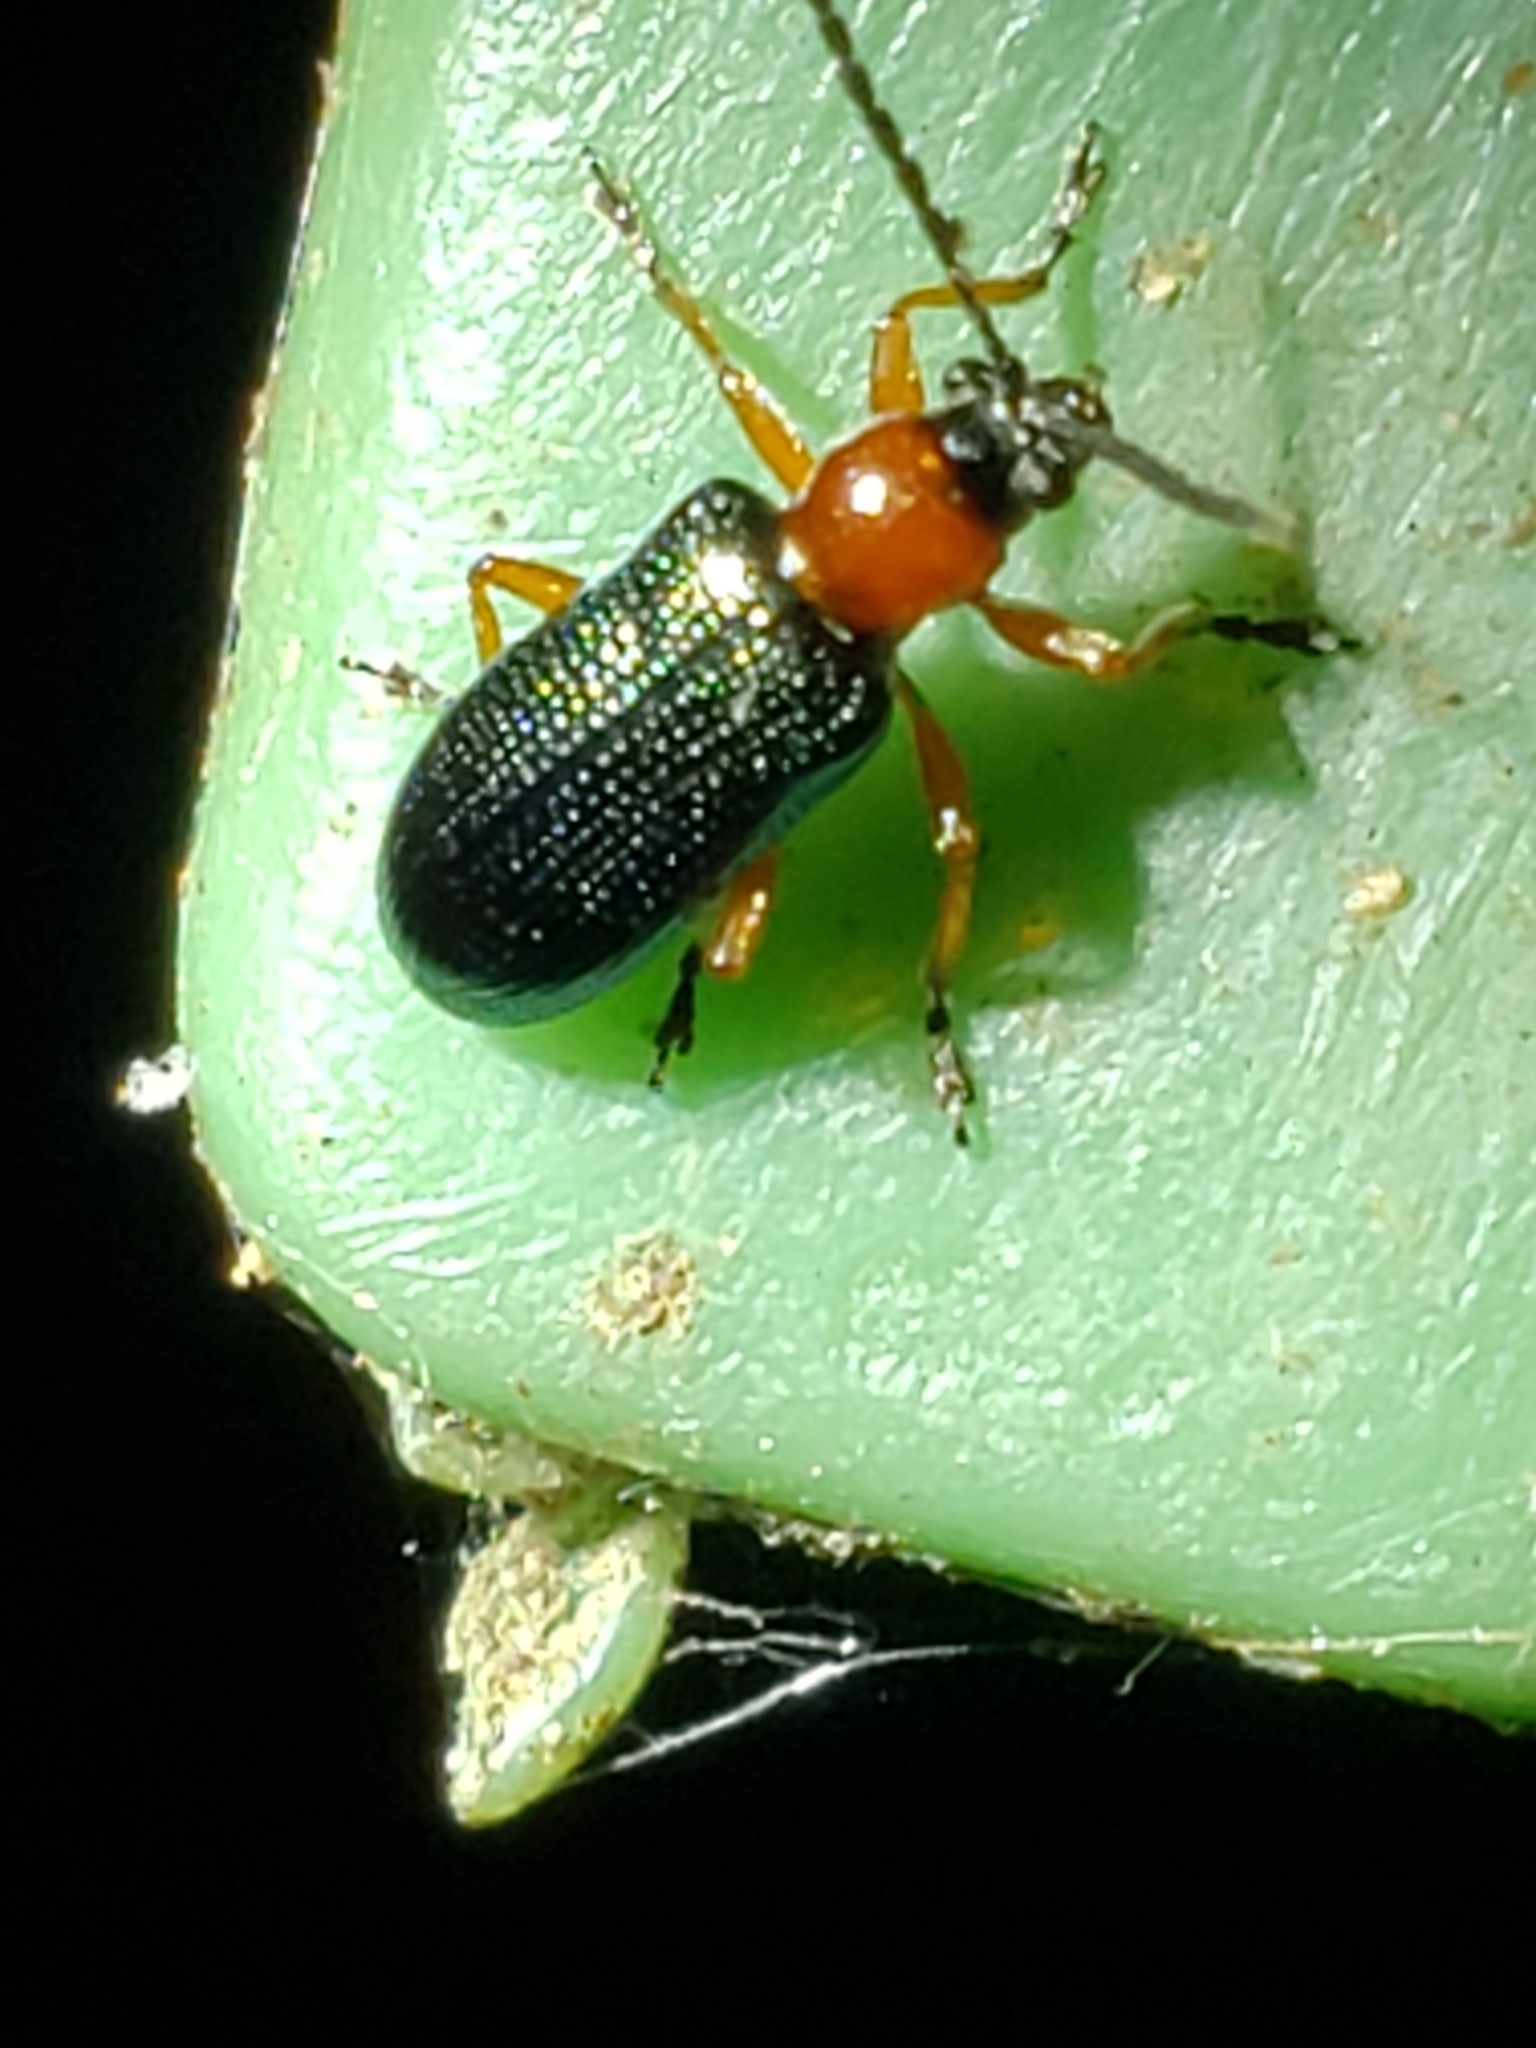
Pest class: cereal_leaf_beetle